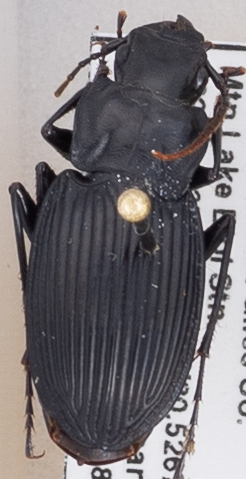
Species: Dicaelus teter
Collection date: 2019-06-18
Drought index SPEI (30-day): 0.36
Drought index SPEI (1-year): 2.09
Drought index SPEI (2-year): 2.09